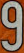
Number: 9